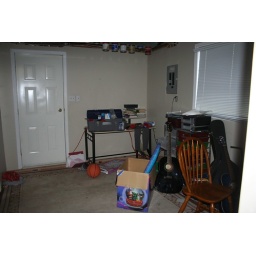
This was taken standing in the doorway to the rec room. That door goes to the garage.